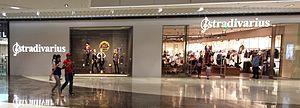
Stradivarius est une marque vestimentaire espagnole, propriété du groupe Inditex et exploitée par sa filiale Stadivarius Espana.